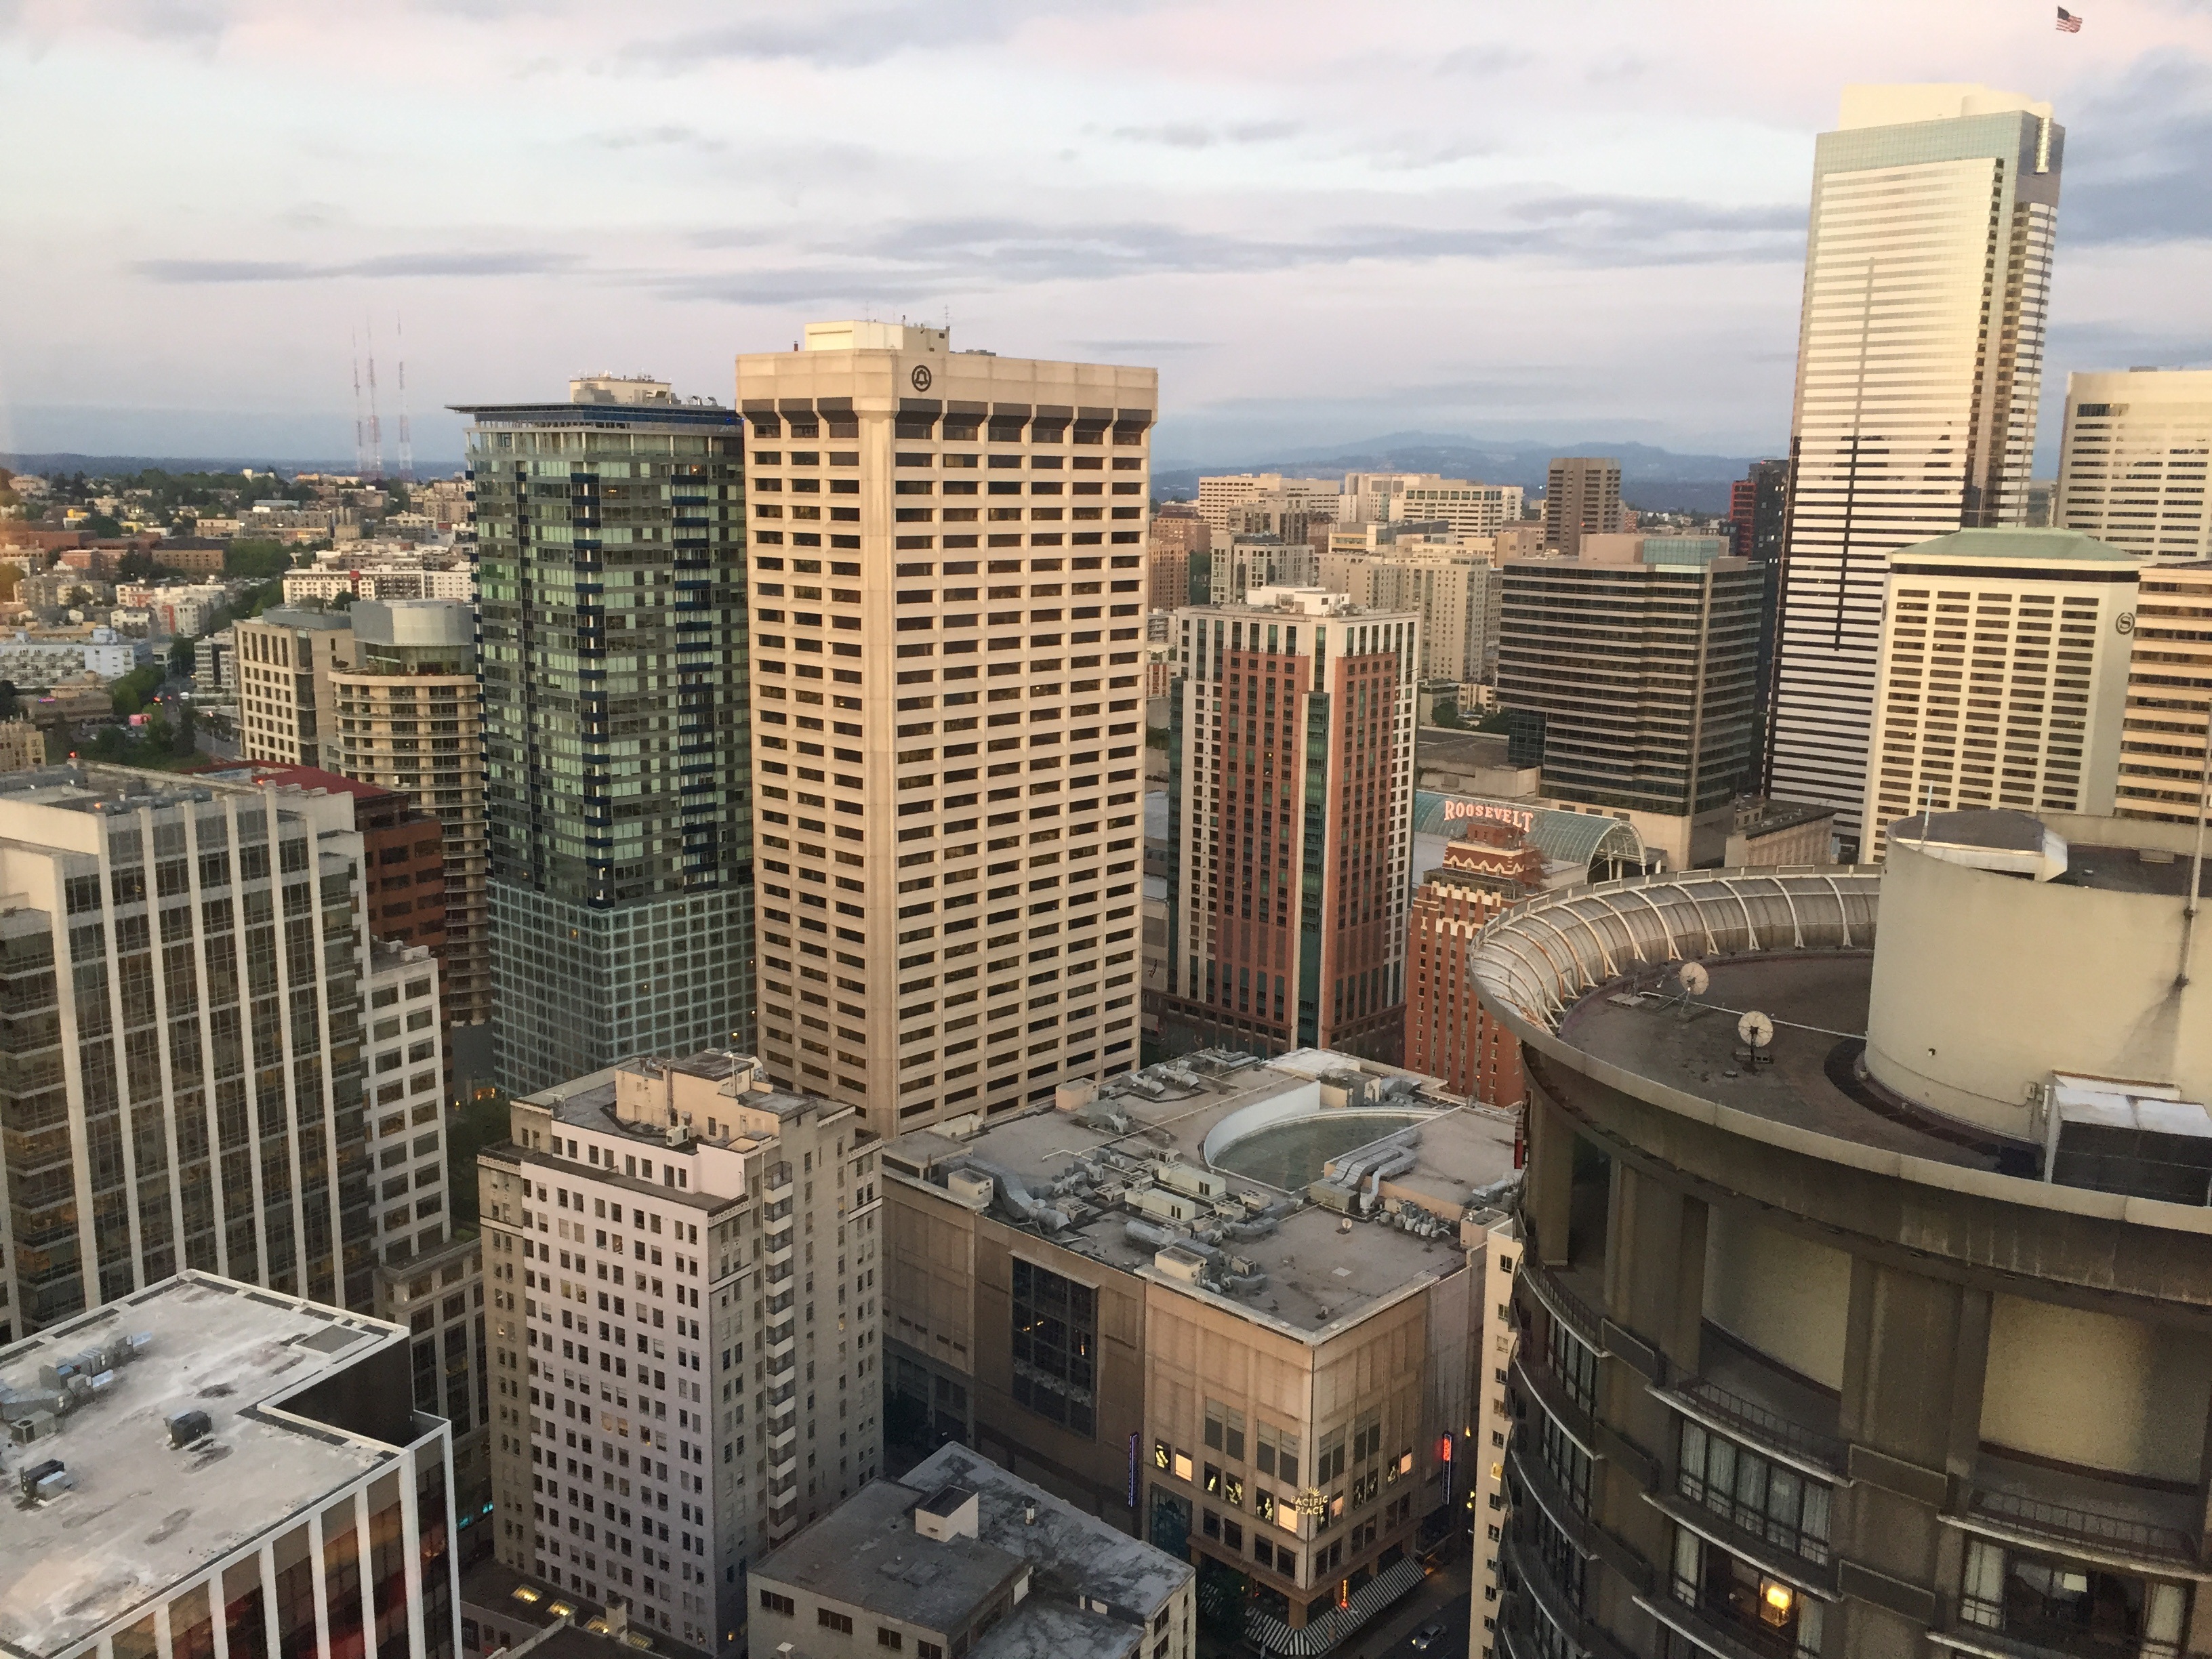
architecture, skyline, city, skyscraper, urban, cityscape, downtown, travel, tower, usa, america, landmark, business, modern, tower block, washington, seattle, united states, buildings, offices, united, states, metropolis, condominium, wa, neighbourhood, washington state, aerial photography, urban area, residential area, human settlement, metropolitan area